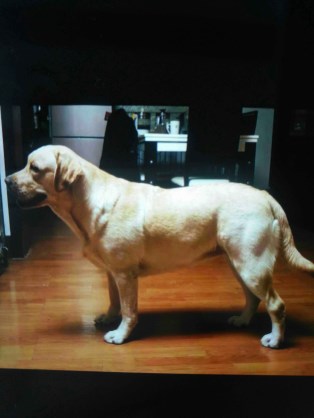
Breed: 3580-n000122-Labrador_retriever